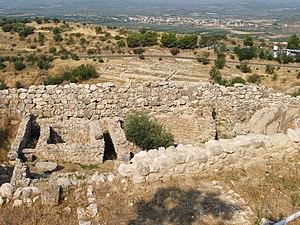
La civilisation mycénienne est une civilisation égéenne de l’Helladique récent s'étendant de 1650 à 1100 av. J.-C. environ, dont l'apogée se situe environ entre 1400 et 1200 av. J.-C. Elle se répand progressivement à partir du sud de la Grèce continentale sur le monde égéen dans son ensemble, qui connaît pour la première fois une certaine unité culturelle. Cette civilisation est notamment caractérisée par ses palais-forteresses, ses différents types de poterie peinte que l'on retrouve tout autour de la mer Égée, ainsi que son écriture, le linéaire B, la plus ancienne écriture connue transcrivant du grec. Depuis son déchiffrement par Michael Ventris et John Chadwick en 1952, la civilisation mycénienne est, de toutes les civilisations égéennes pré-helléniques, la seule connue à la fois par des vestiges archéologiques et des documents épigraphiques.